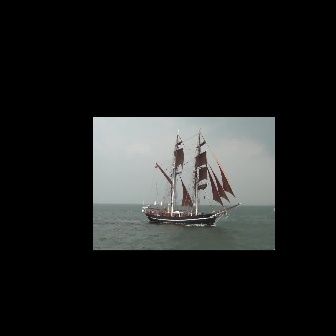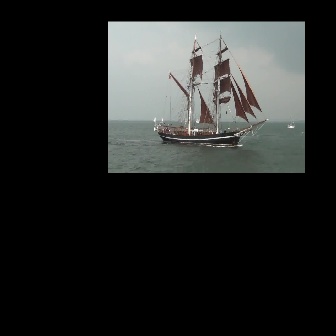
  Please identify the target specified by the bounding box [141,126,241,226] in the first image and locate it in the second image. Return the coordinates in [x_min,y_min,x_max,y_max] format.
Answer: [153,30,268,146]